Encounters in the Phoenix Quadrant

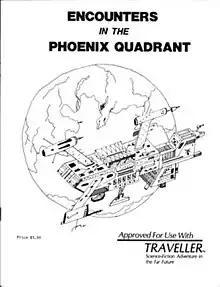

Encounters in the Phoenix Quadrant is a 1980 role-playing game supplement for "Traveller" published by Group One.